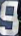
Number: 9